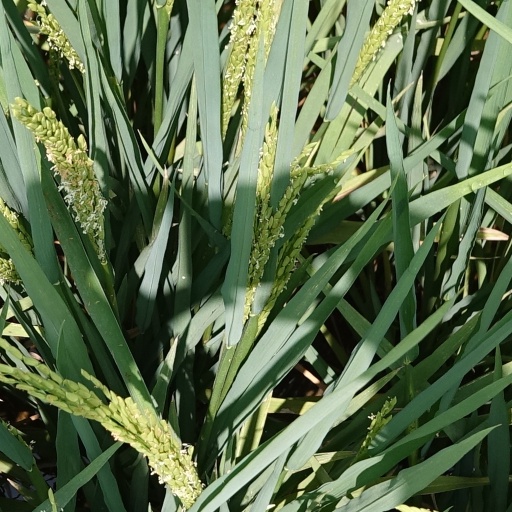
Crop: rice